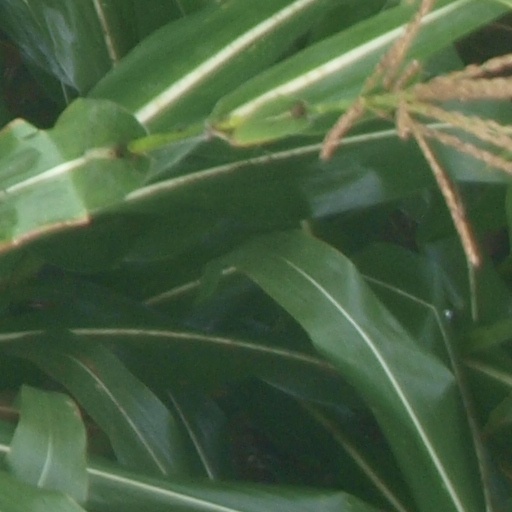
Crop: maize; corn